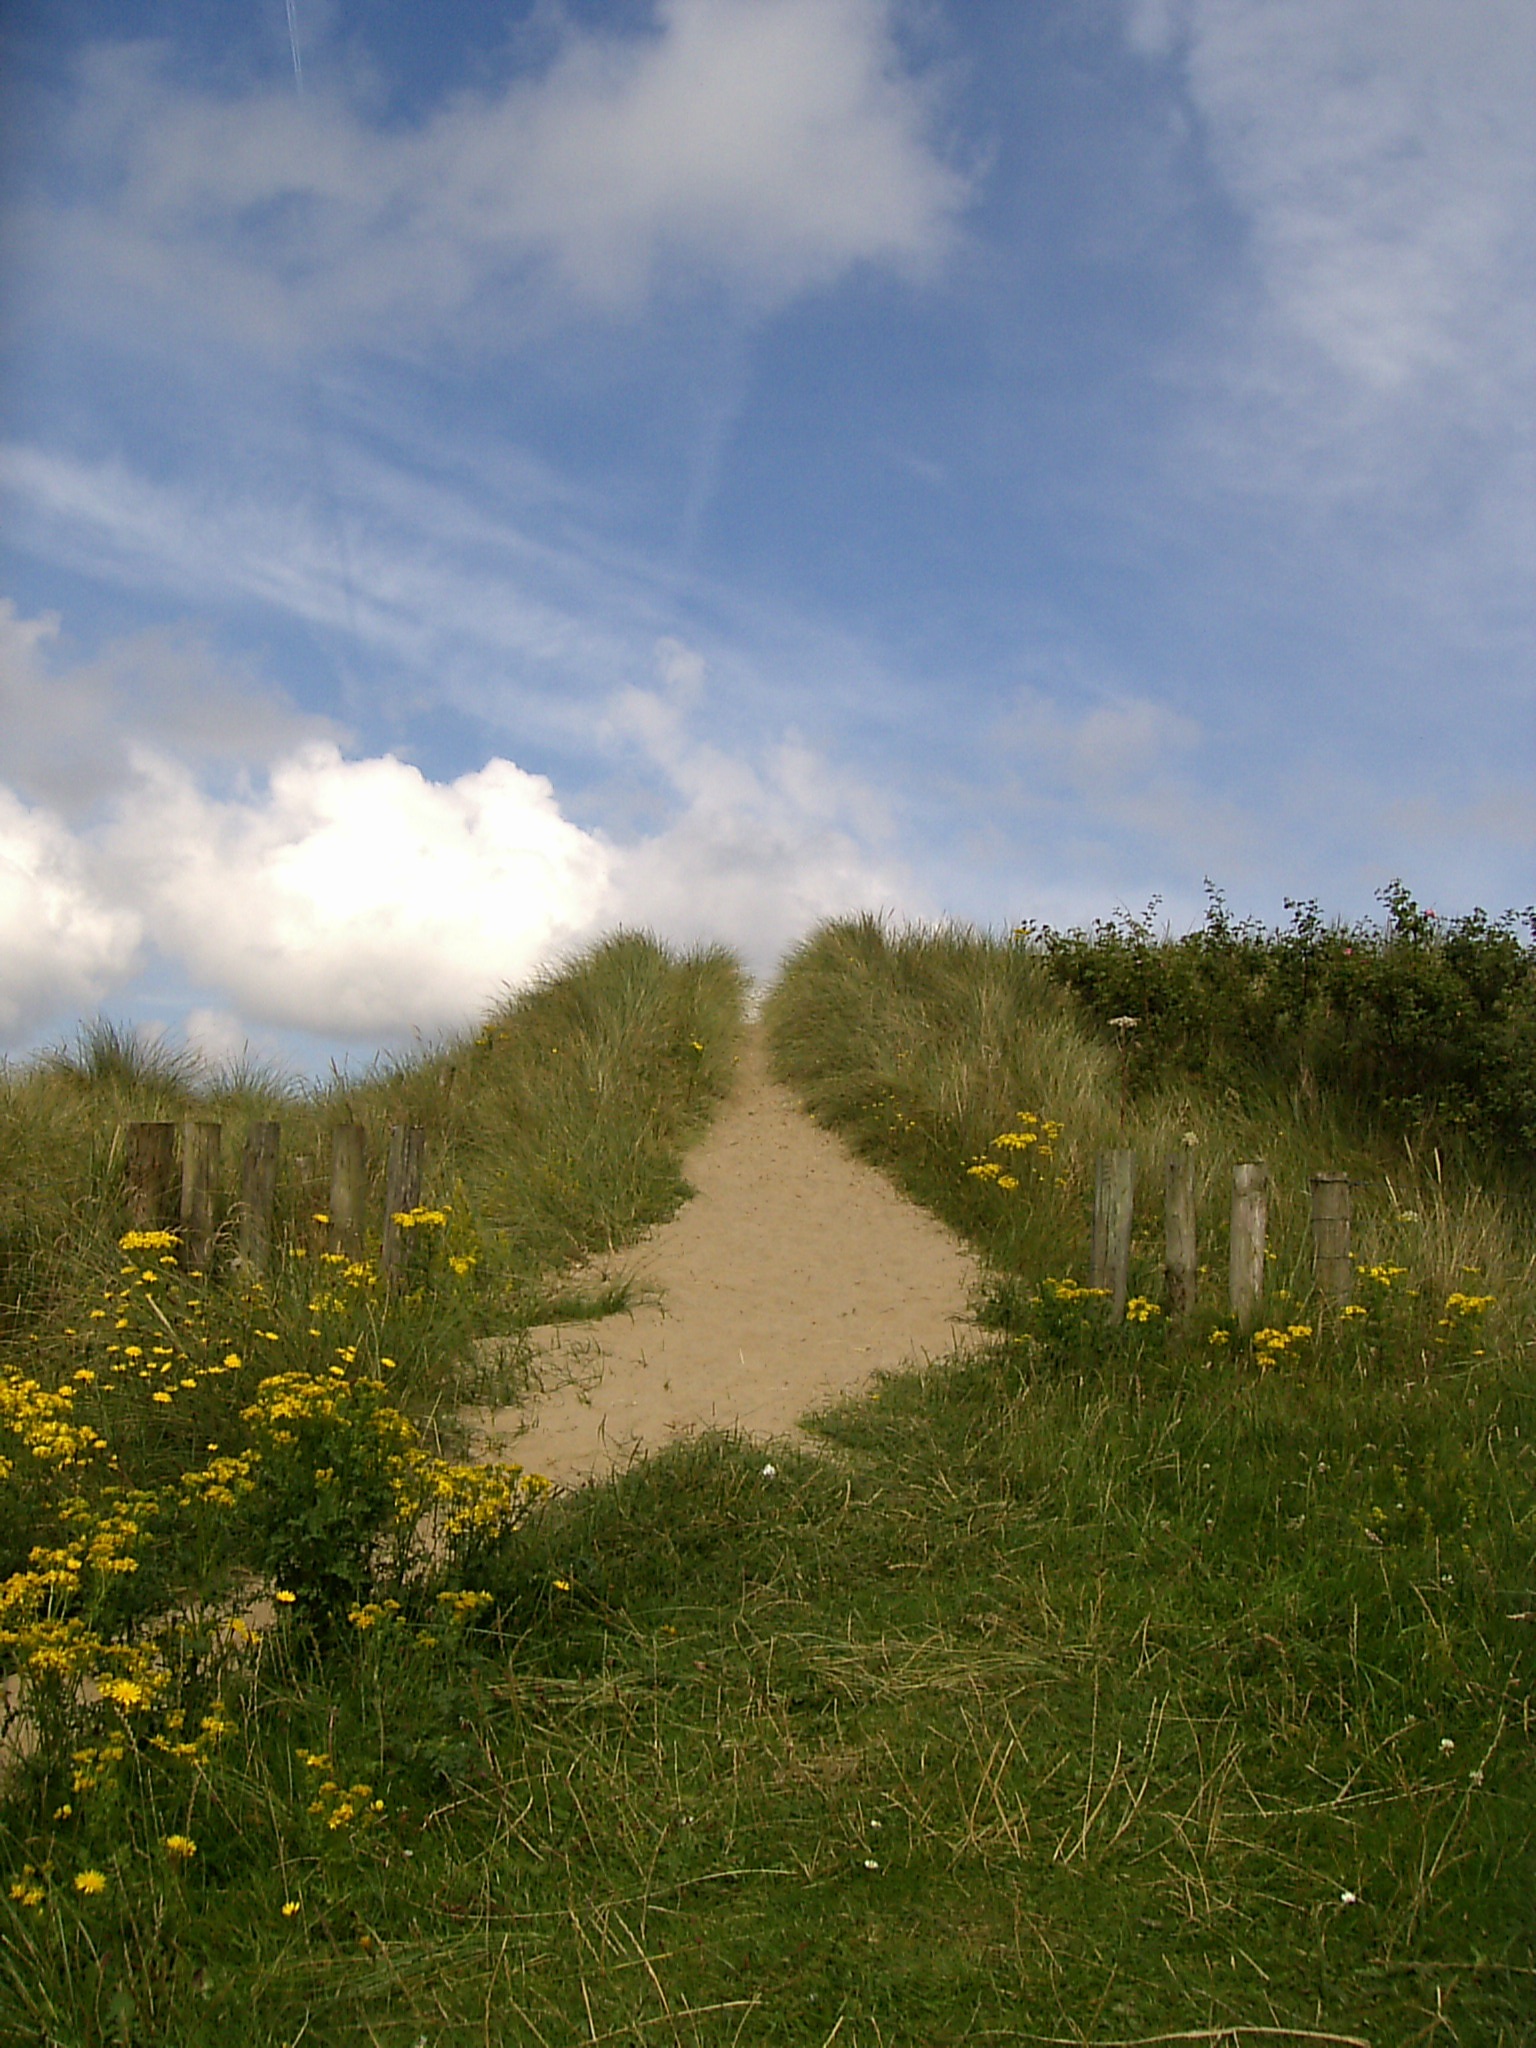
beach, landscape, coast, tree, nature, forest, path, grass, horizon, mountain, cloud, plant, sky, hiking, field, meadow, prairie, sunlight, morning, leaf, hill, dune, flower, green, hike, pasture, agriculture, plain, grassland, wetland, ireland, habitat, away, ecosystem, rural area, natural environment, geographical feature, atmospheric phenomenon, grass family